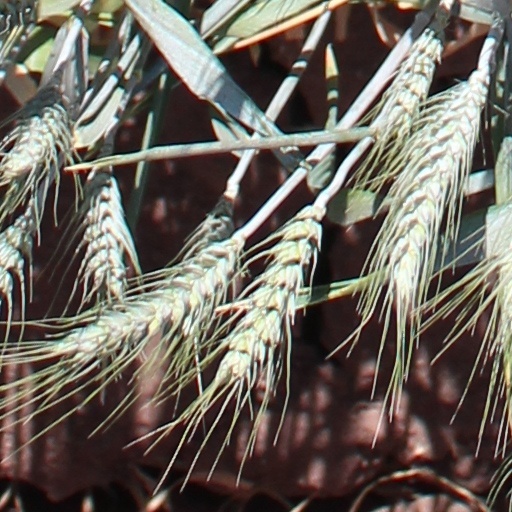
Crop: wheat